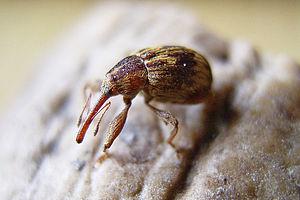
Le rostre est :
Les membres de la famille des curculionidés sont de petits insectes phytophages appartenant à l'ordre des coléoptères. Cette famille comprend certaines espèces de charançons, le genre Orchestes, etc. Certaines espèces peuvent causer des dégâts importants à diverses cultures ainsi qu'aux récoltes entreposées.